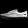
Label: Sneaker